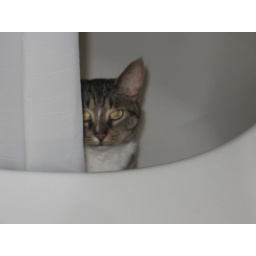
my cat in a bath tub. yep.